My Story (Minogue book)

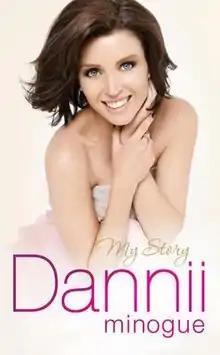
Hardcover edition

My Story is a memoir by Australian singer Dannii Minogue. Written in the United Kingdom and Australia with the help of long-time friend Terry Ronald, the book was released in September 2010 in the UK and in October 2010 in Australia.